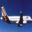
Label: airplane